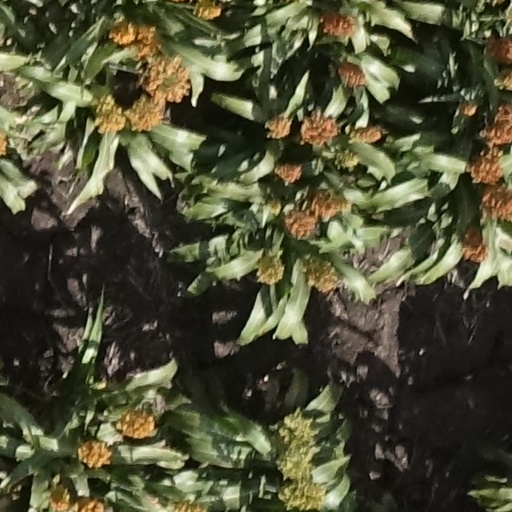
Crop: sorghum